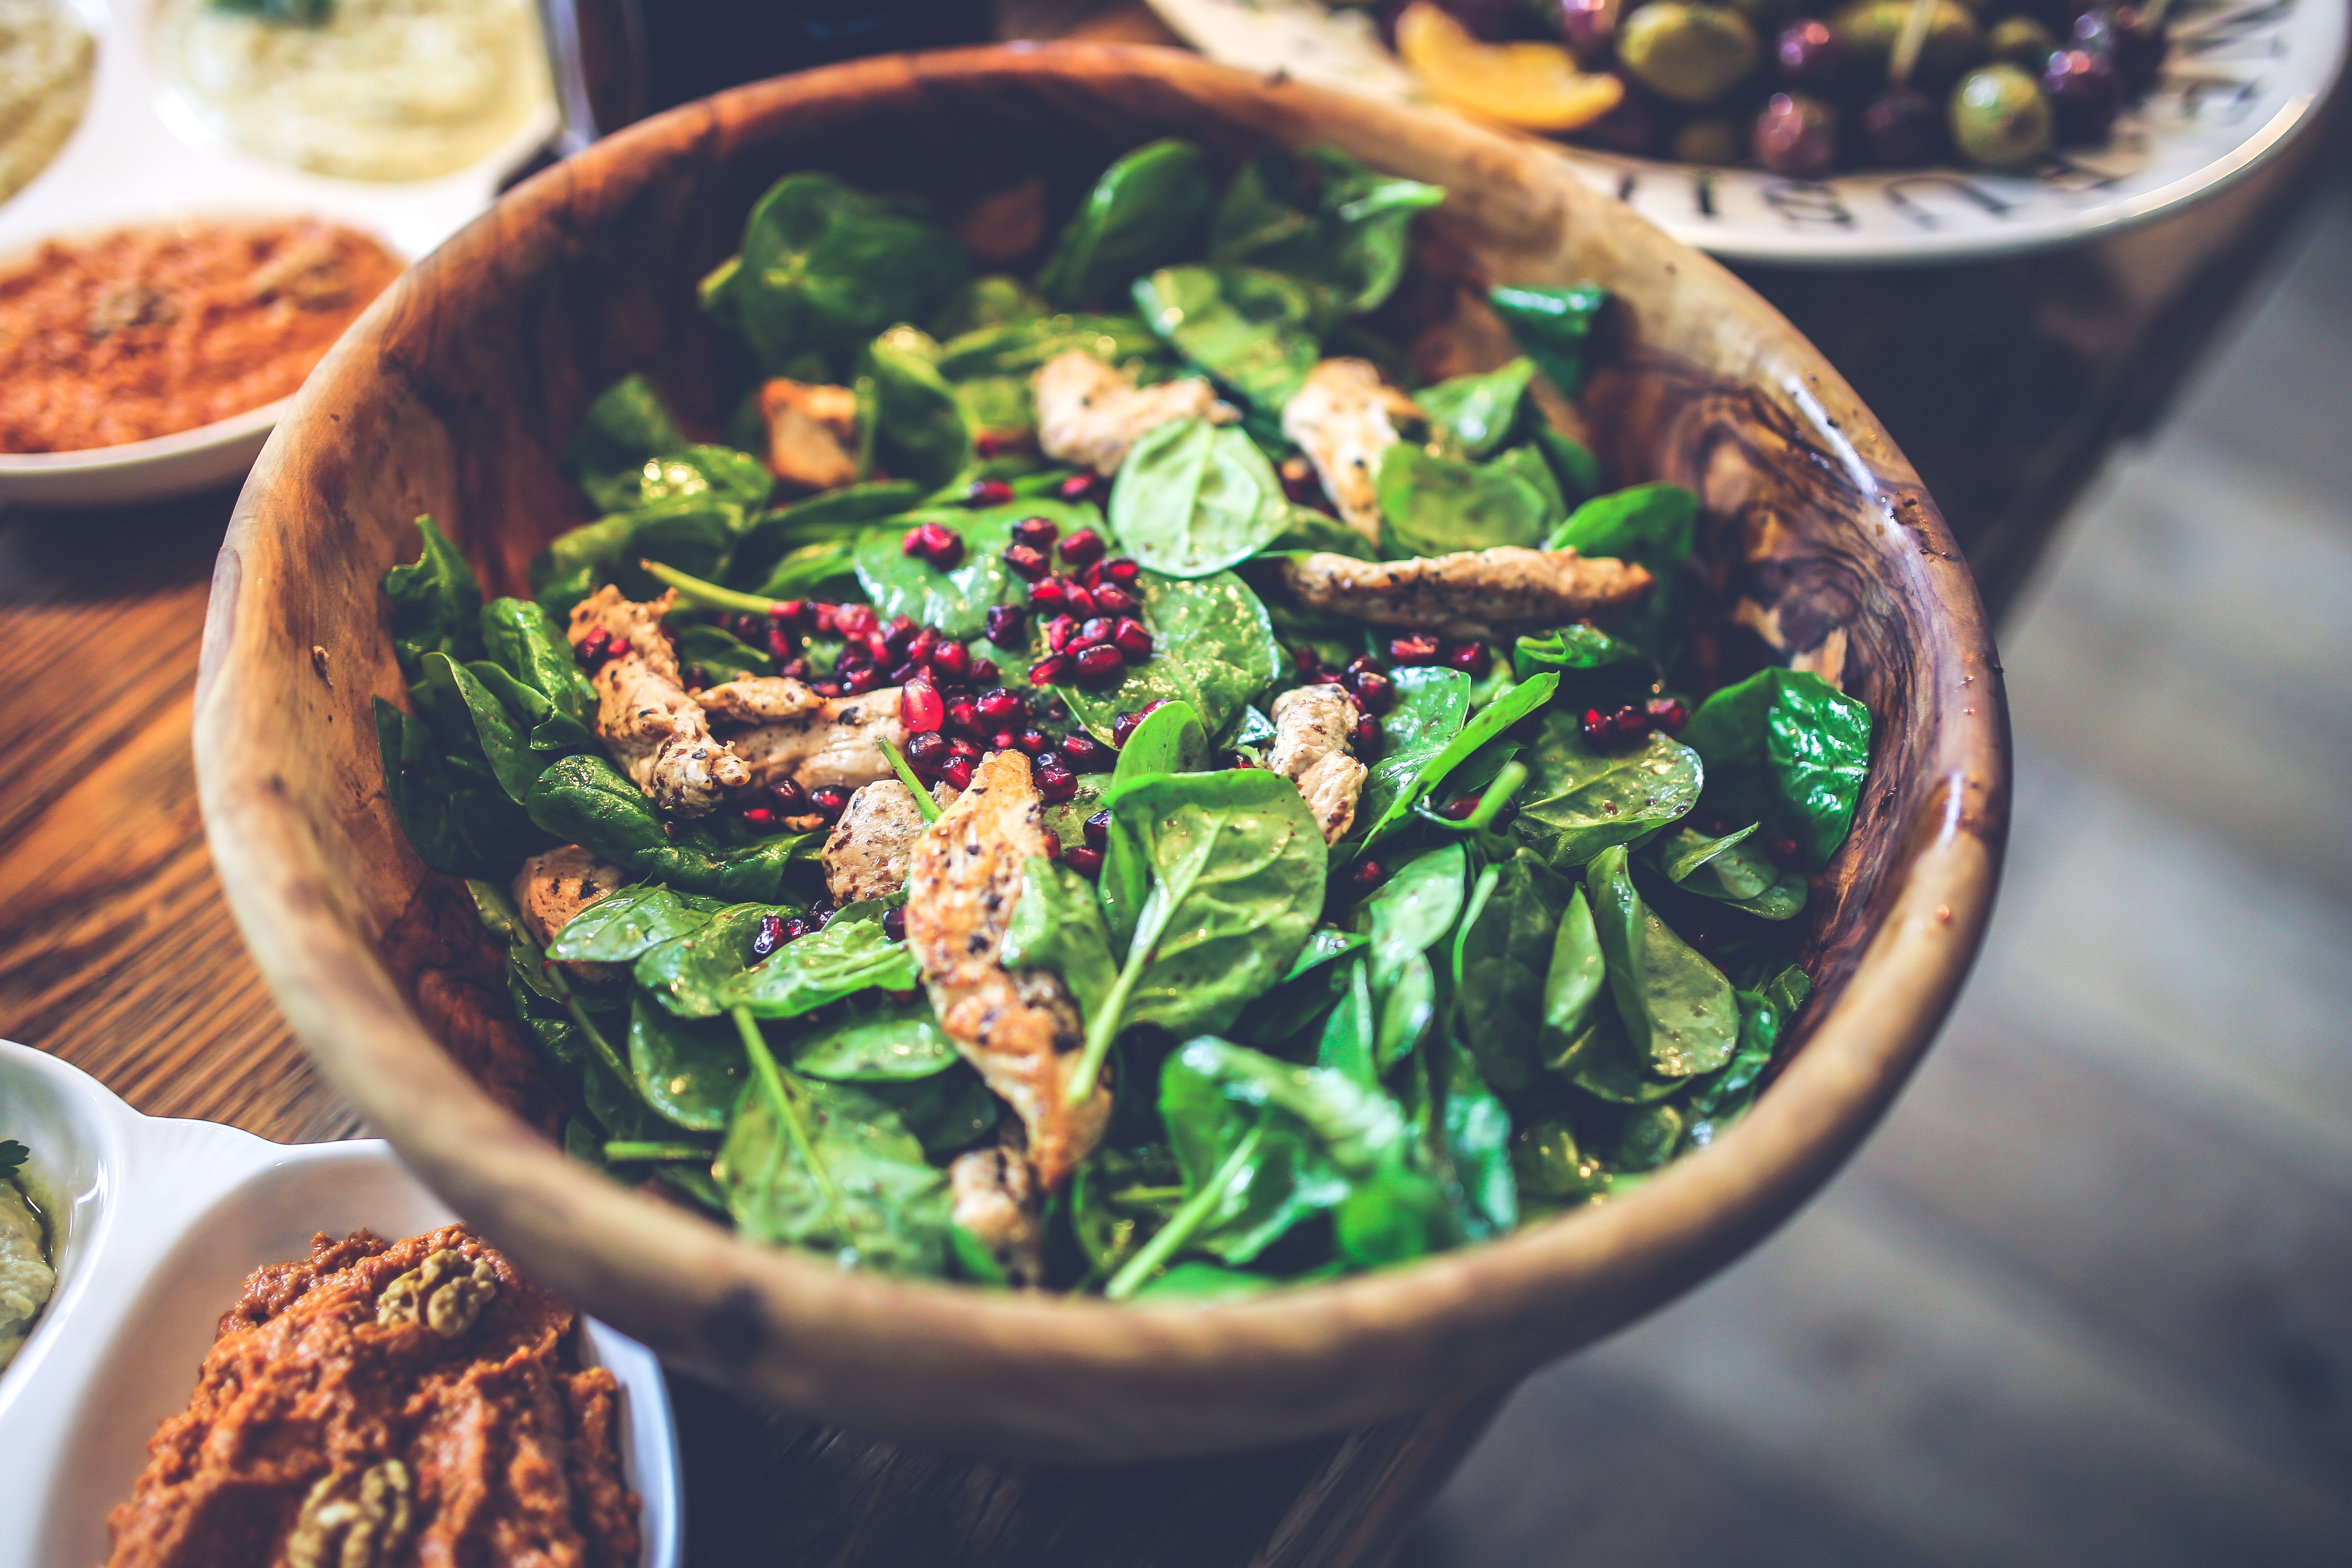
restaurant, dish, meal, food, salad, herb, produce, vegetable, healthy, lunch, delicious, chicken, buffet, dinner, tasty, spinach, foodporn, leaf vegetable